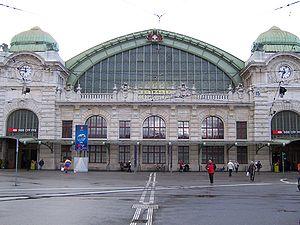
Gare de Bâle CFF
Cette liste présente les biens culturels d'importance nationale dans le canton de Bâle-Ville. Cette liste correspond à l'édition 2009 de l'Inventaire Suisse des biens culturels d'importance nationale pour le canton de Bâle-Ville. Il est trié par commune et inclus : 70 bâtiments séparés, 32 collections et 3 sites archéologiques.